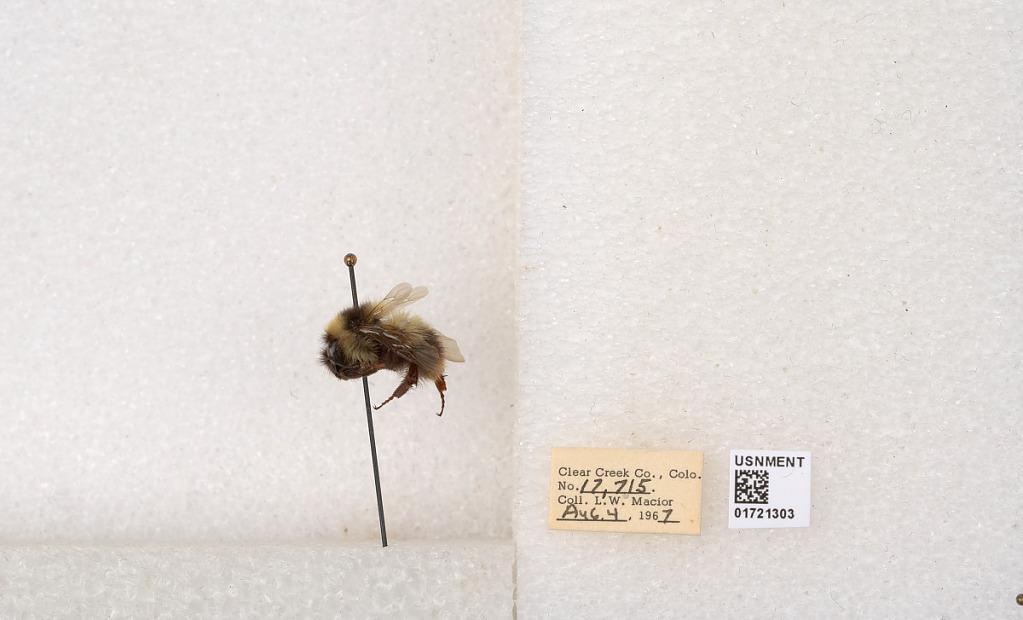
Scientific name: Bombus kirbyellus
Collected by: L. Macior
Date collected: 1967-8-4
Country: United States
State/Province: Colorado
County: Clear Creek
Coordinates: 39.6891, -105.644